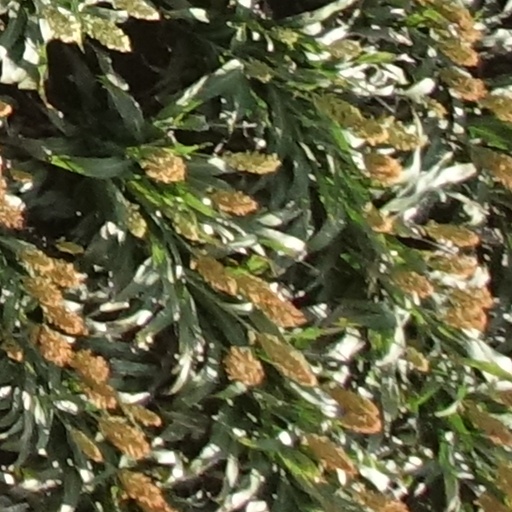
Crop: sorghum